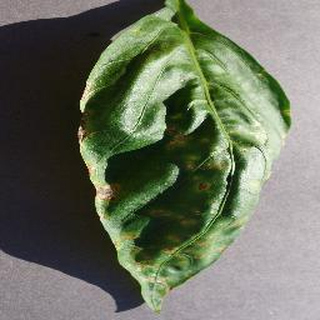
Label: bell_pepper_bacterial_spot